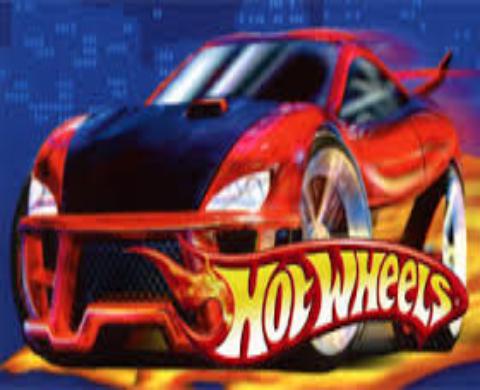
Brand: Hot Wheels
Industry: Leisure